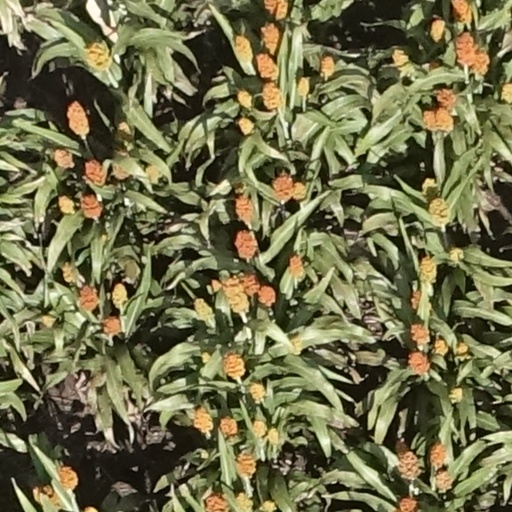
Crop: sorghum